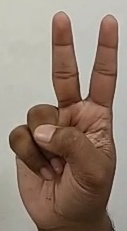
ASL sign: V